Tirana East Gate

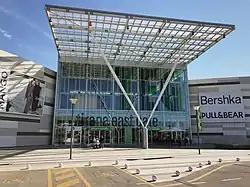
The back entrance

Tirana East Gate (TEG) is a shopping mall based in Tirana, Albania. It is located about from the city center of Tirana just off the National Road SH3 in Lundër.